Alfred Jean Garnier

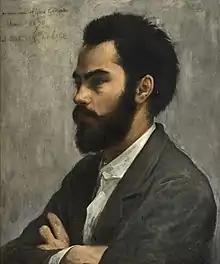
Portrait of Alfred Garnier by Jules Bastien-Lepage, June 1870

Alfred Jean Garnier (1848–1908) was a French enameller, and pupil and collaborator of Paul Grandhomme.